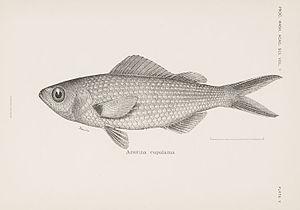
Azurina est un genre de poissons de la famille des Pomacentridae.
Azurina eupalama est une espèce de poissons osseux, potentiellement éteinte ou en voie extinction, de la famille des Pomacentridae. Elle est endémique des eaux proches des îles Galápagos et de l'île Cocos appartenant respectivement à l'Équateur et au Costa Rica. Elle fait partie de la liste des 100 espèces les plus menacées au monde établie par l'UICN en 2012.
La liste des 100 espèces les plus menacées est un recensement des animaux, des plantes et des champignons les plus menacés dans le monde. Elle est le résultat d'une collaboration entre plus de 8 000 scientifiques de la Commission de la sauvegarde des espèces de l'Union internationale pour la conservation de la nature, ainsi que de la Zoological Society of London. Le rapport a été publié par cette dernière en 2012 sous le titre : Priceless or Worthless ?